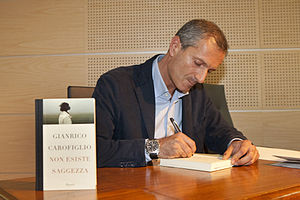
Gianrico Carofiglio
Gianrico Carofiglio
Gianrico Carofiglio, født 30. maj 1961, er en italiensk forfatter og tidligere antimafia-dommer fra Bari i Syditalien. Han er i Danmark kendt for sine romaner om advokaten Guido Guerrieris detektiviske evner.